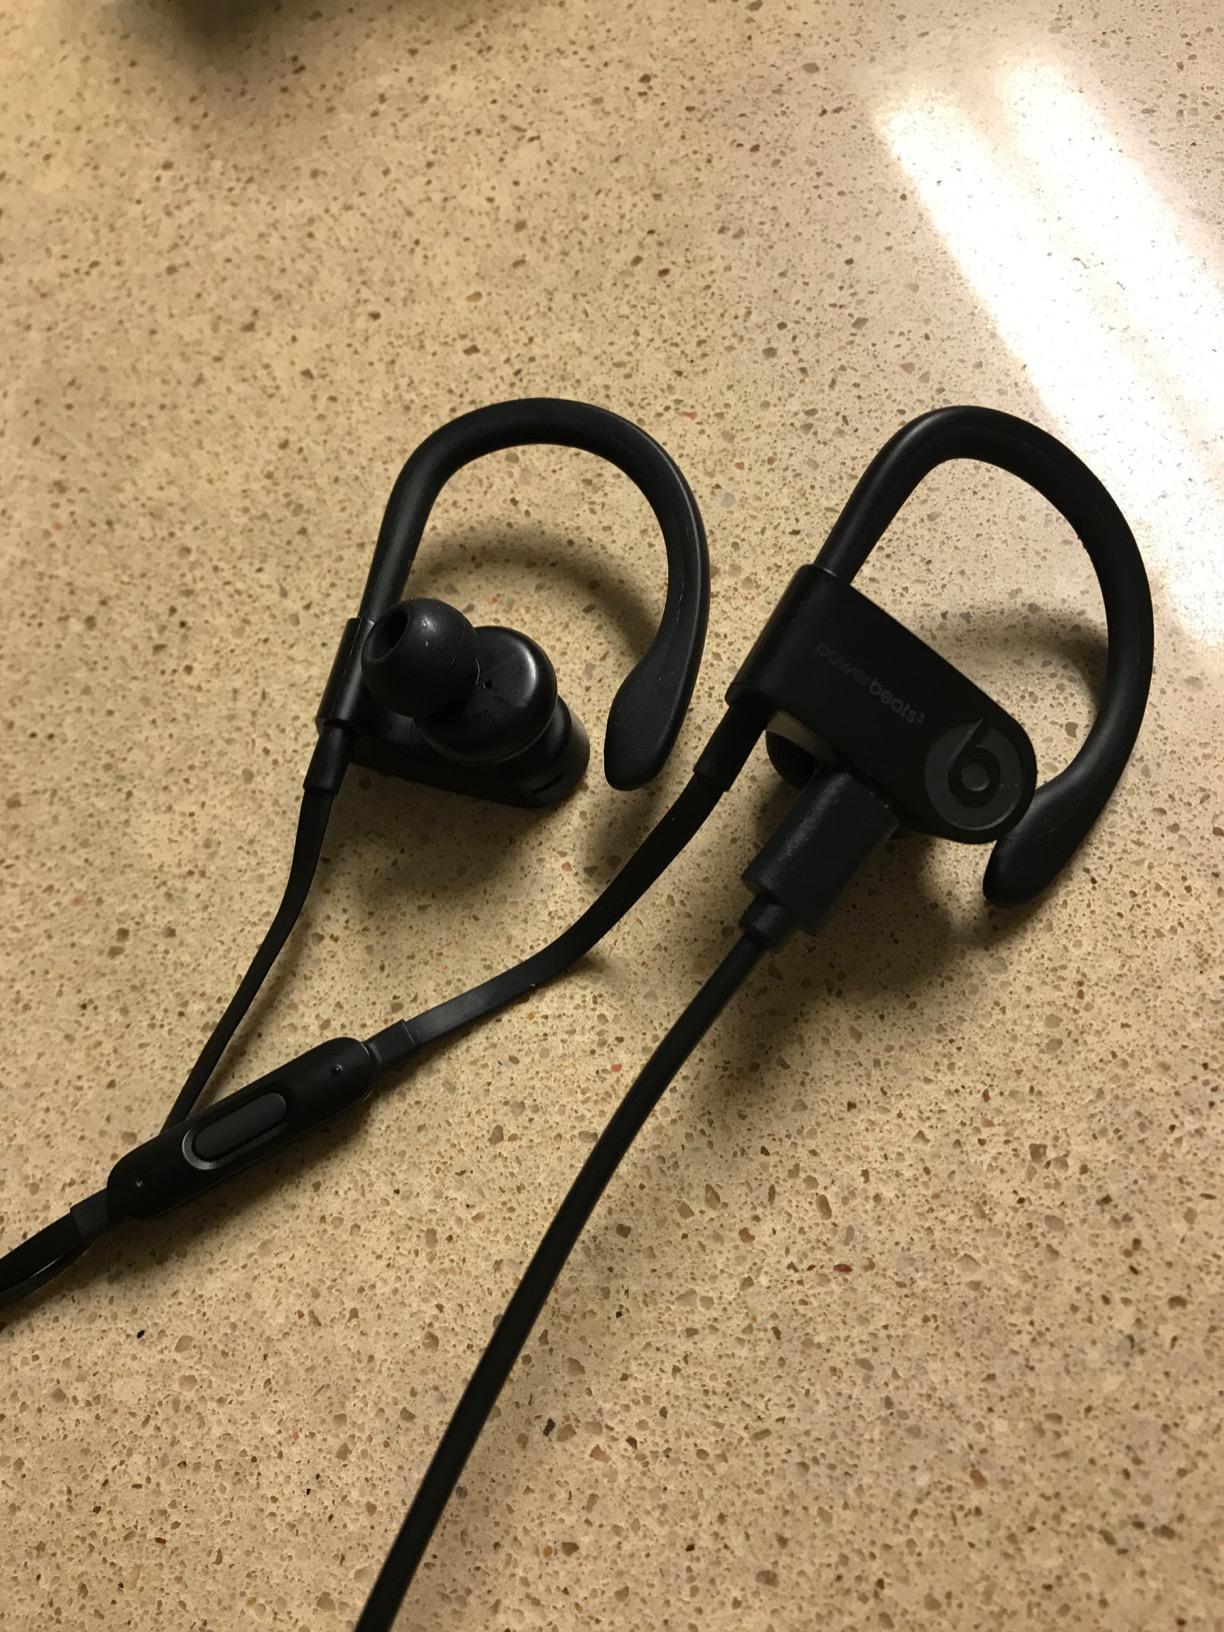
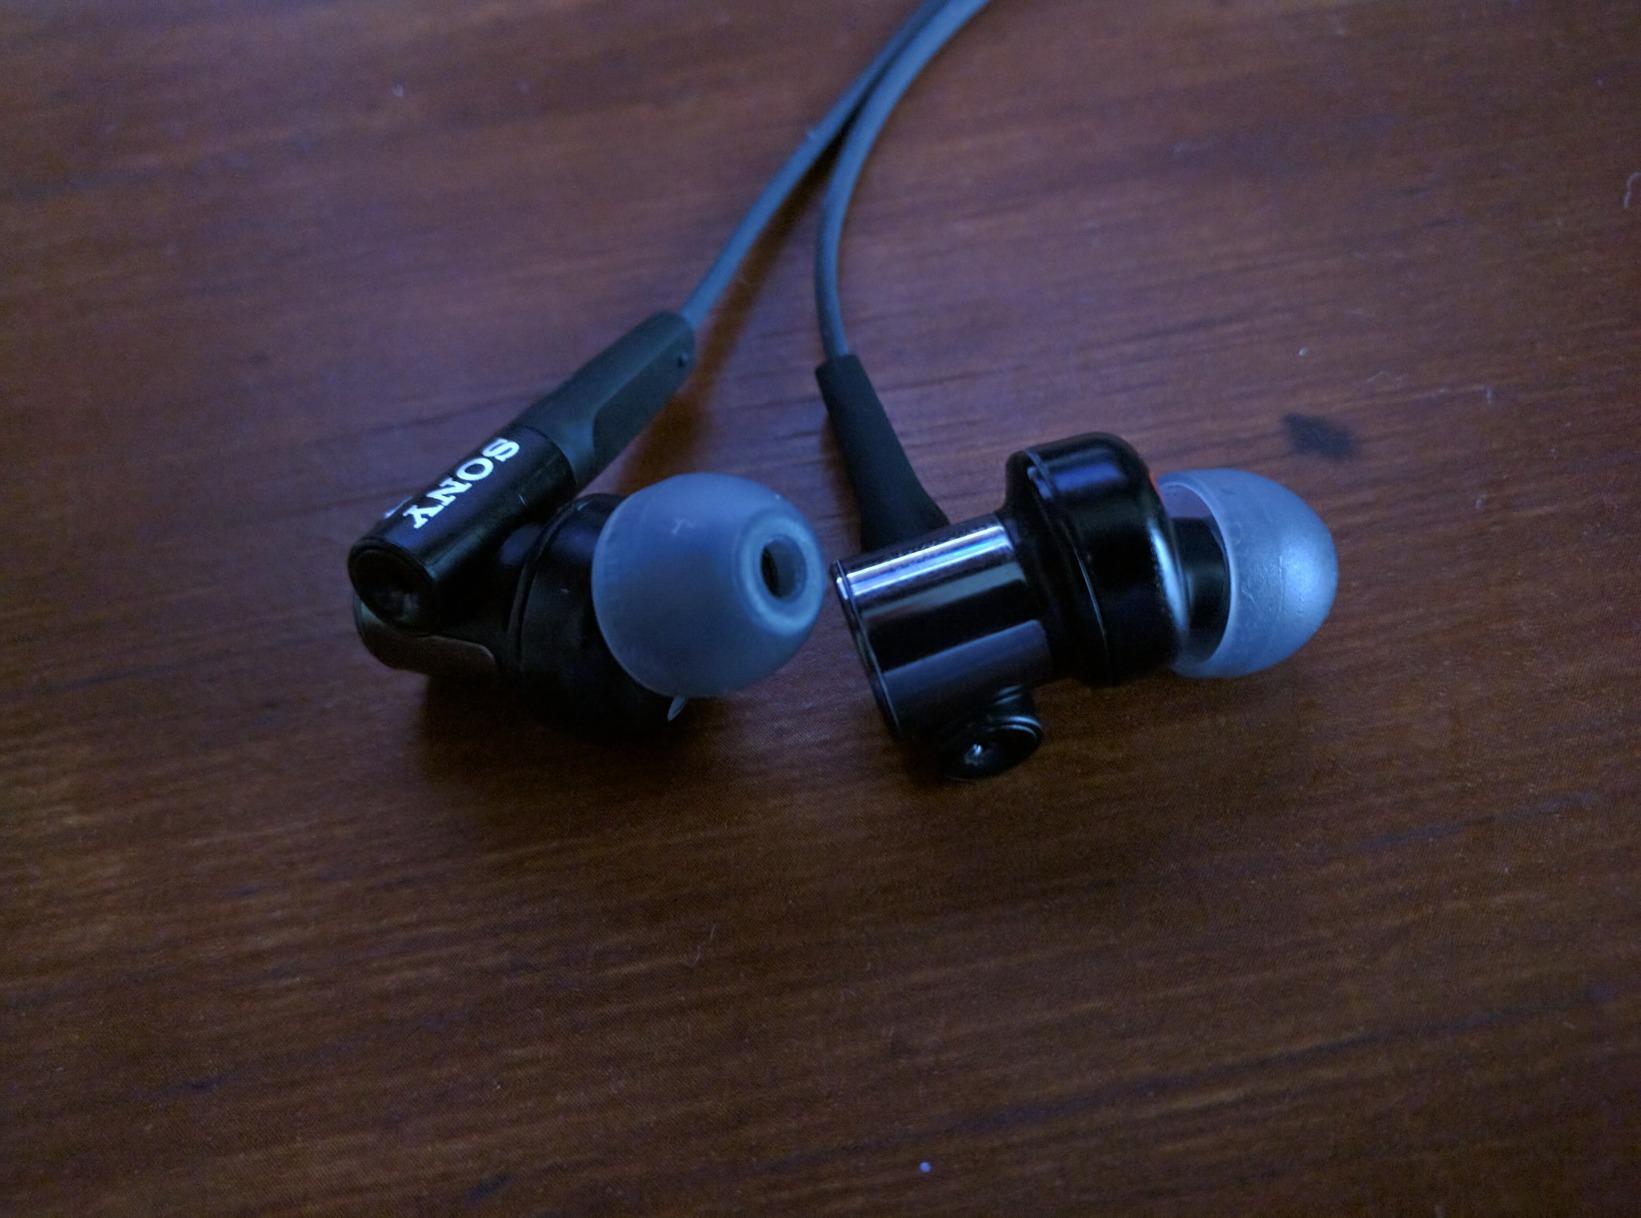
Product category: headphones
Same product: no